History of the Portland Trail Blazers

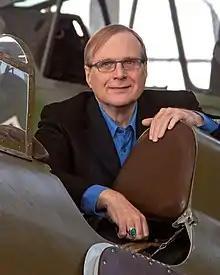
In 1988, Microsoft co-founder and Vulcan Inc. chairman Paul Allen purchased the Trail Blazers.

At the conclusion of the 1987–88 campaign, the team was purchased by current owner Paul Allen, the co-founder of Microsoft for $70 million from Larry Weinberg. The sale made Allen, then 35, the youngest team owner in all of the Big Four professional sports. The team quickly fell apart during the year, as the issue of who should start became paramount. In addition, many veterans were unhappy with Mike Schuler's coaching style; as a result the team limped to a 39–43 record and barely made the playoffs (where it was ousted by the Lakers 3–0 in the first round). Schuler was fired; assistant Rick Adelman was given the head coaching job on an interim basis.